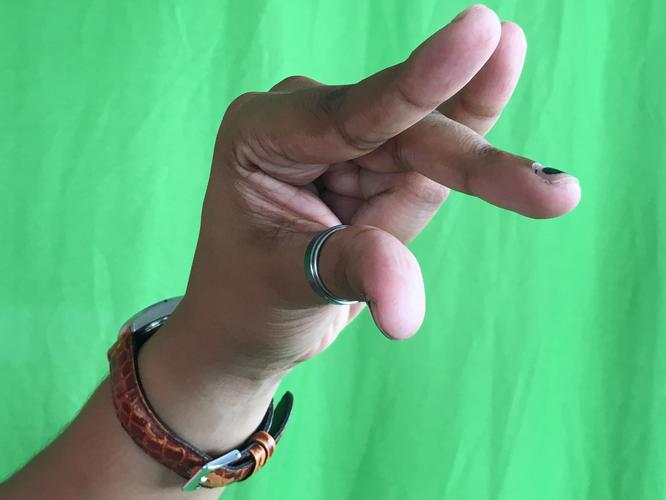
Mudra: Kangulam
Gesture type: single_hand